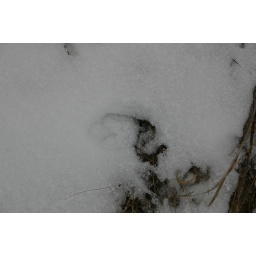
How cool is that!!!! This photo was taken in the field across the street from our house!